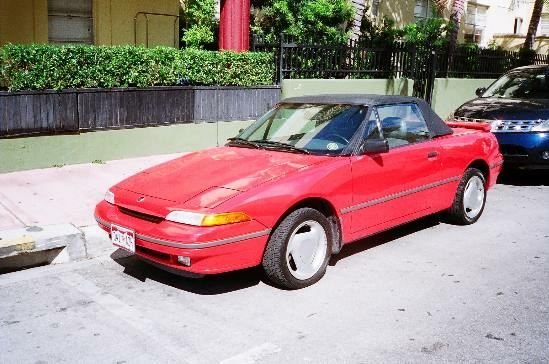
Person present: No